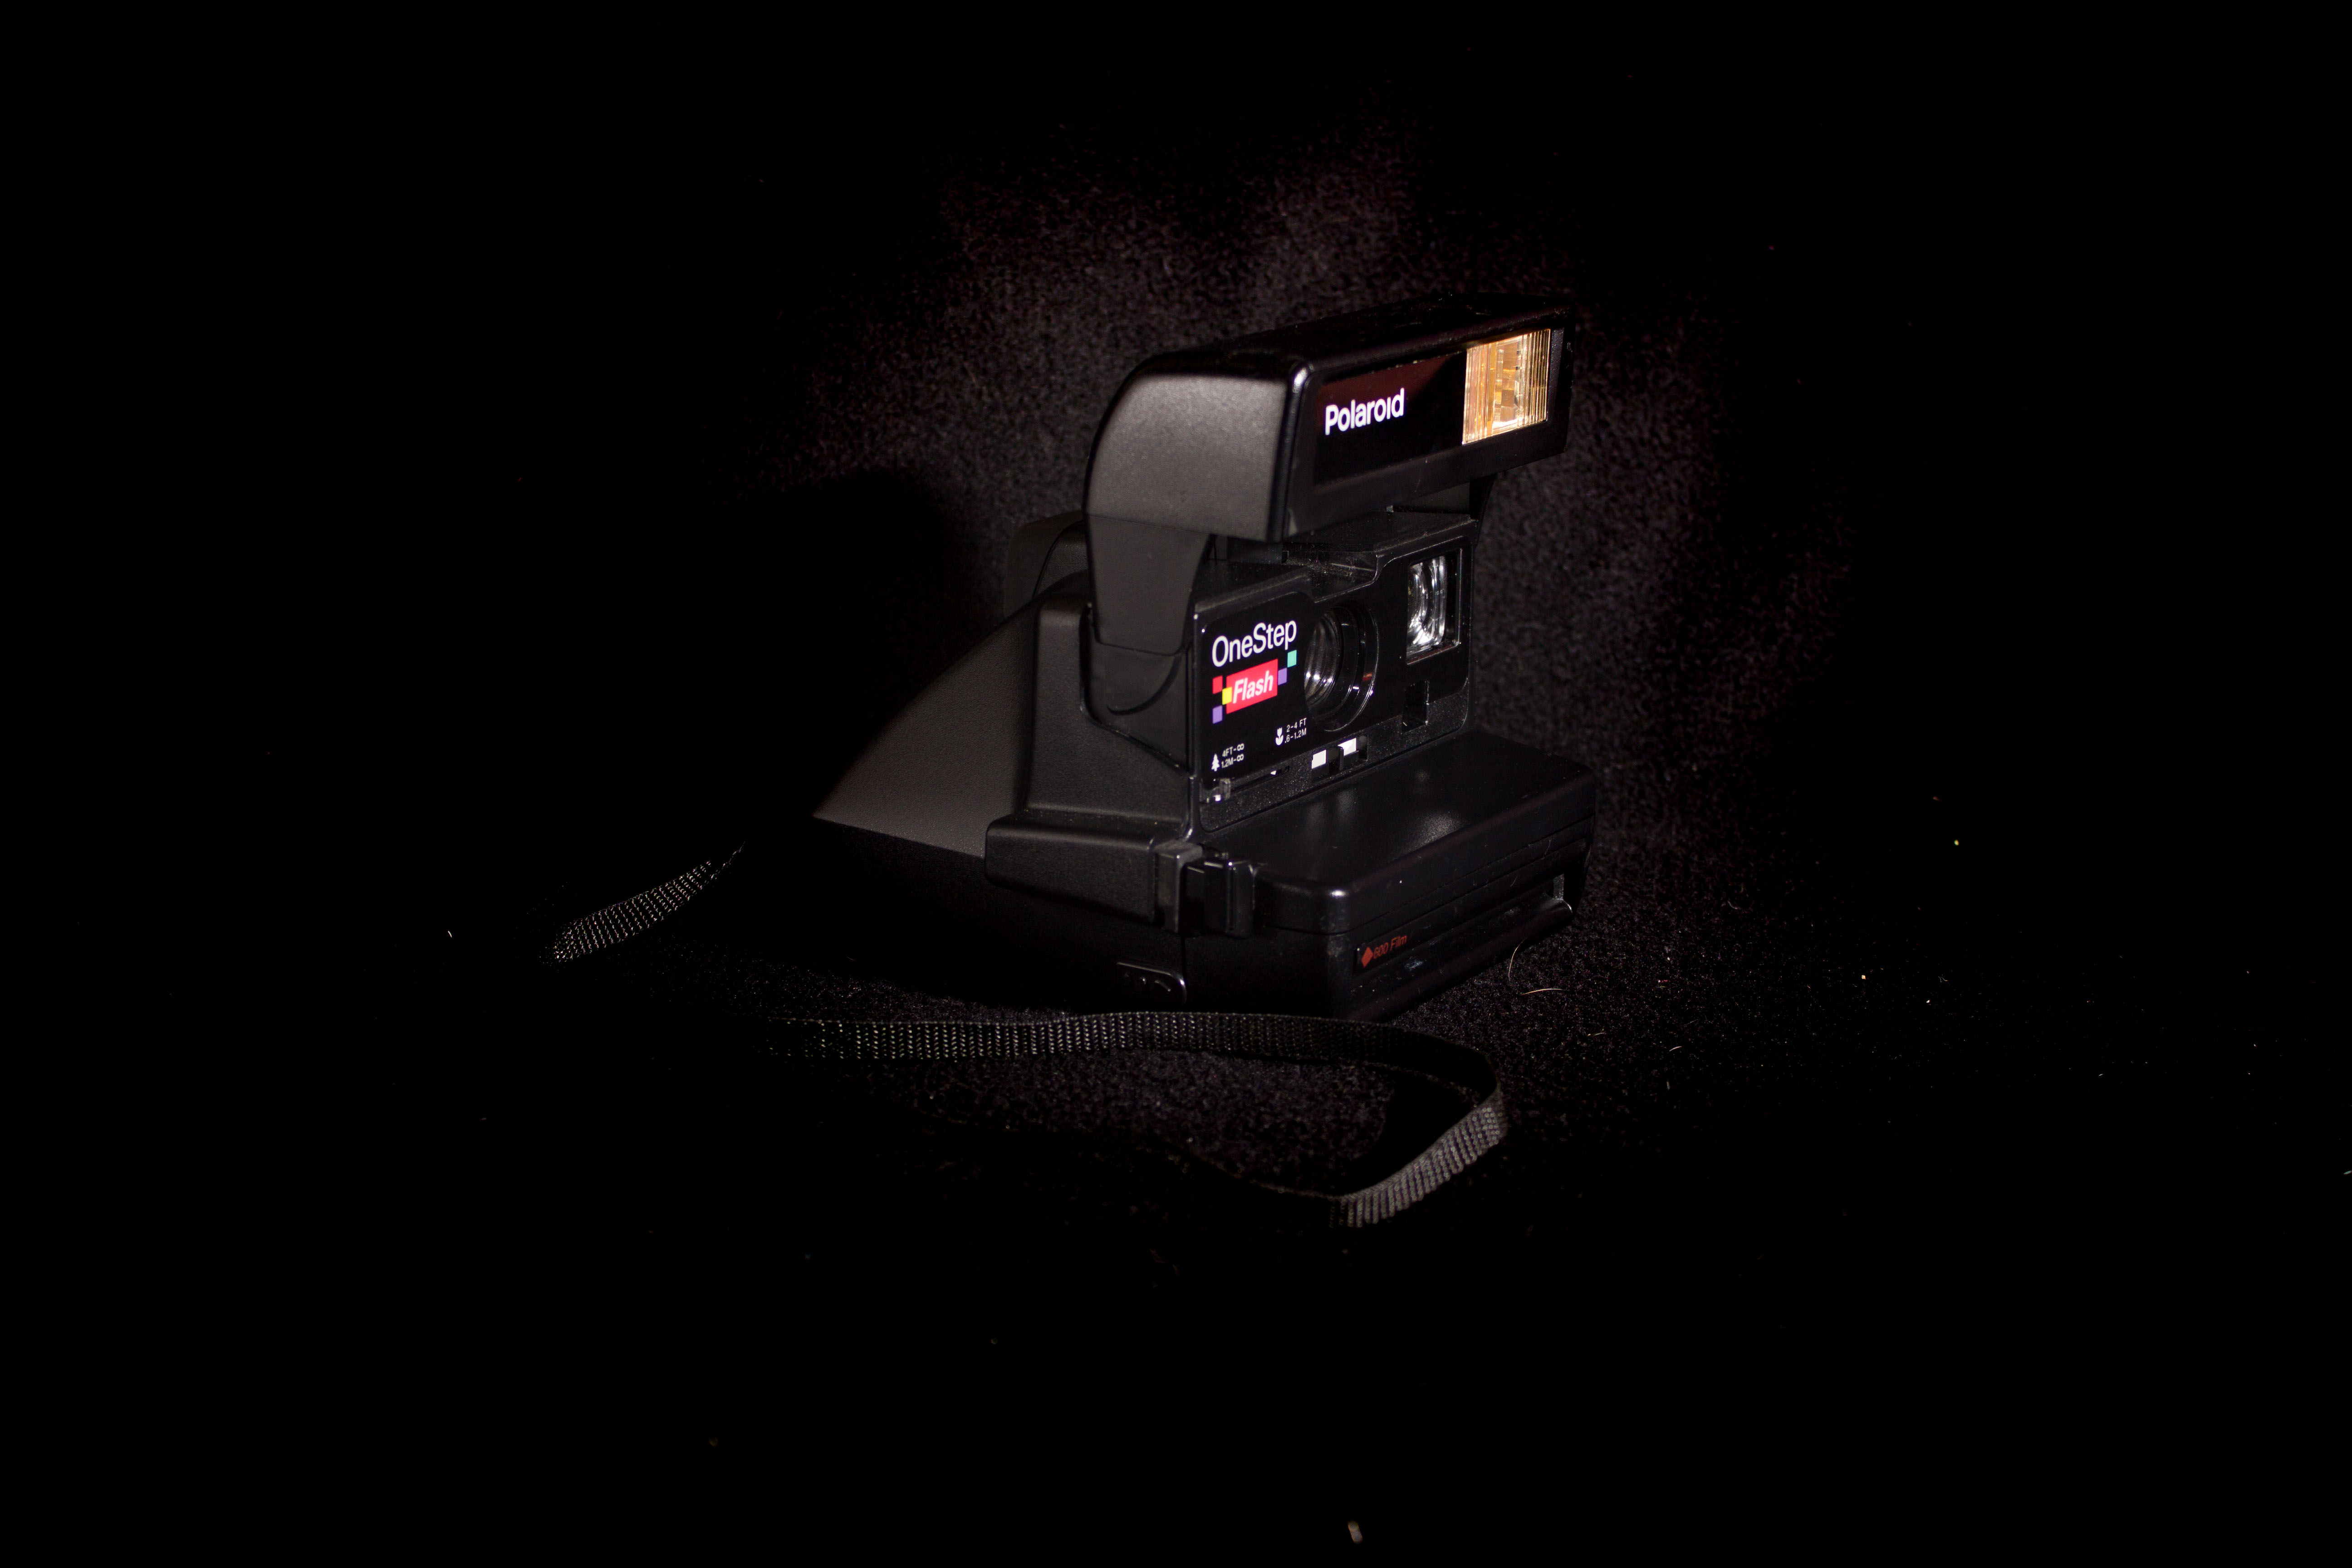
light, technology, night, photography, gadget, darkness, black, midnight, product design, computer wallpaper